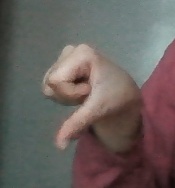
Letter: waw